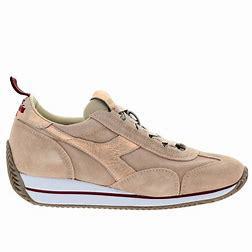
Brand: Diadora
Model: 100